Zenibako Station

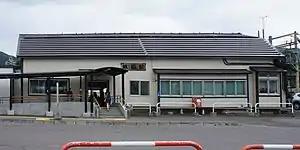
The north side of Zenibako Station in August 2018

is a railway station on the Hakodate Main Line in Otaru, Hokkaido, Japan, operated by Hokkaido Railway Company (JR Hokkaido). The station is numbered "S11".